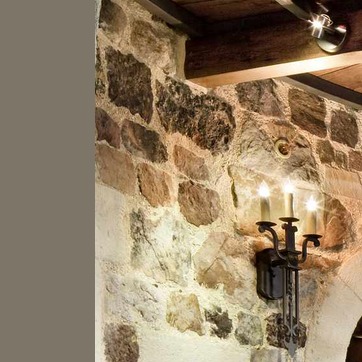
Material: stone